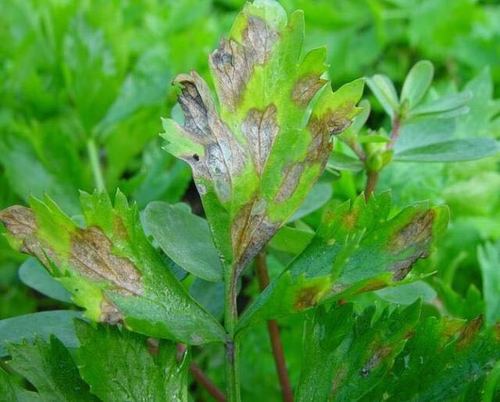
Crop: unknown
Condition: celery_celery_early_blight